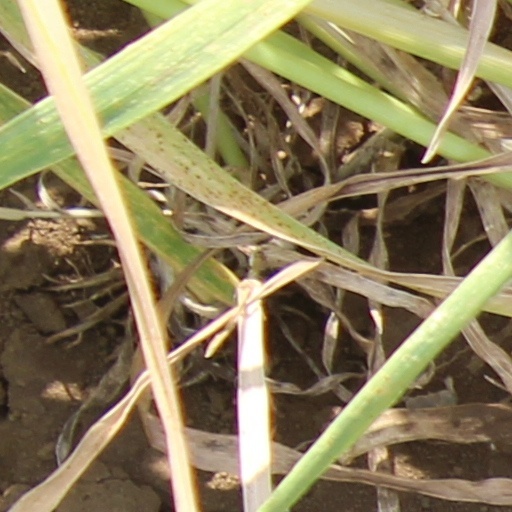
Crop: wheat